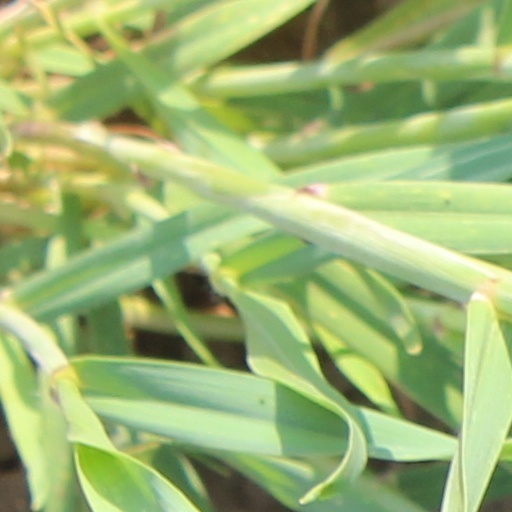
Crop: wheat